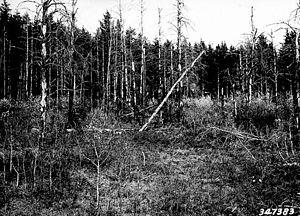
Une succession écologique définit l'évolution d'une zone vierge ou d'une zone récemment perturbée vers un état appelé climax.